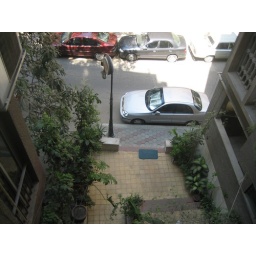
The front entrance to our building and our street, as seen from the window in Max's bedroom.